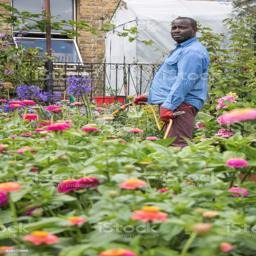
black male gardener watering plants with a hose royalty - free